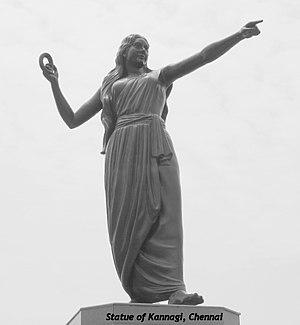
Kannagi ou Kaṇṇaki est une femme légendaire tamoule, héroïne de l'épopée d'Inde du Sud appelée Silapathikaram.
Silappadikaram ou Le Roman de l'anneau est l'une des Cinq Grandes Épopées de la littérature tamoule ancienne. C'est le prince poète Ilango Adigal, un moine jaïn, que l'on considère comme l'auteur de cette œuvre. On dit de lui qu'il était le frère de Senguttuvan de la dynastie Chera. En tant qu'œuvre littéraire, elle est considérée avec beaucoup d'estime par les Tamouls. La nature du livre est narrative, avec une tonalité moralisatrice sous-jacente. Il se compose de trois chapitres et compte un total de 5270 lignes de poésie. L'épopée tourne autour de Kannagi, qui, après avoir perdu son mari à la suite d'un dysfonctionnement de la justice à la cour du roi Pandya, exerce sa vengeance sur son royaume.